Whisky

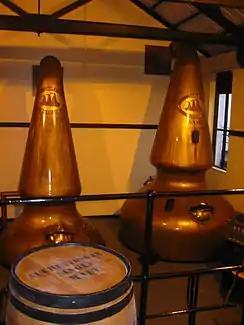
Copper pot stills at Auchentoshan Distillery in Scotland

The drinking of Scotch whisky was introduced to India in the nineteenth century. The first distillery in India was built by Edward Dyer at Kasauli in the late 1820s. The operation was soon shifted to nearby Solan (close to the British summer capital Shimla), as there was an abundant supply of fresh spring water there.